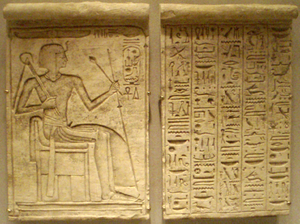
Ramsès IX est le huitième pharaon de la XXᵉ dynastie. Il succède à Ramsès VIII. L'ascendance de ce souverain n'est pas bien établie. Il est généralement avancé par les spécialistes qu'il fut le fils de Montouherkhépeshef. Toutefois Edward Frank Wente prétend que Ramsès IX était fils de Ramsès VIII et Kenneth Anderson Kitchen évoque l'hypothèses qu'il fut un fils de Ramsès VII.